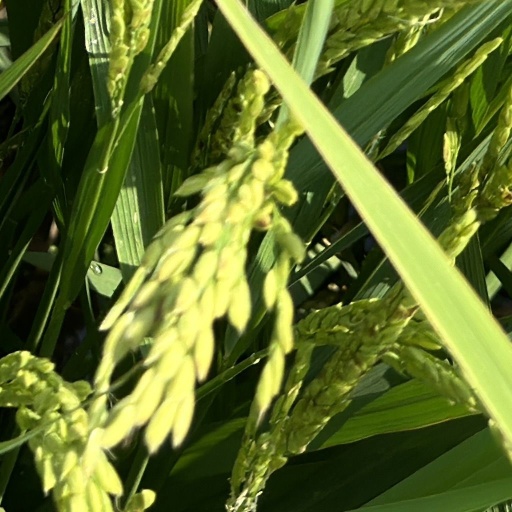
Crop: rice